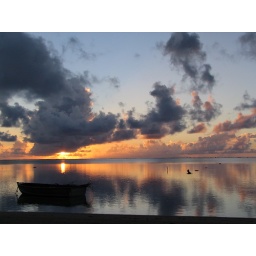
even better photo of the boat and sun with a bird flying low over the water.